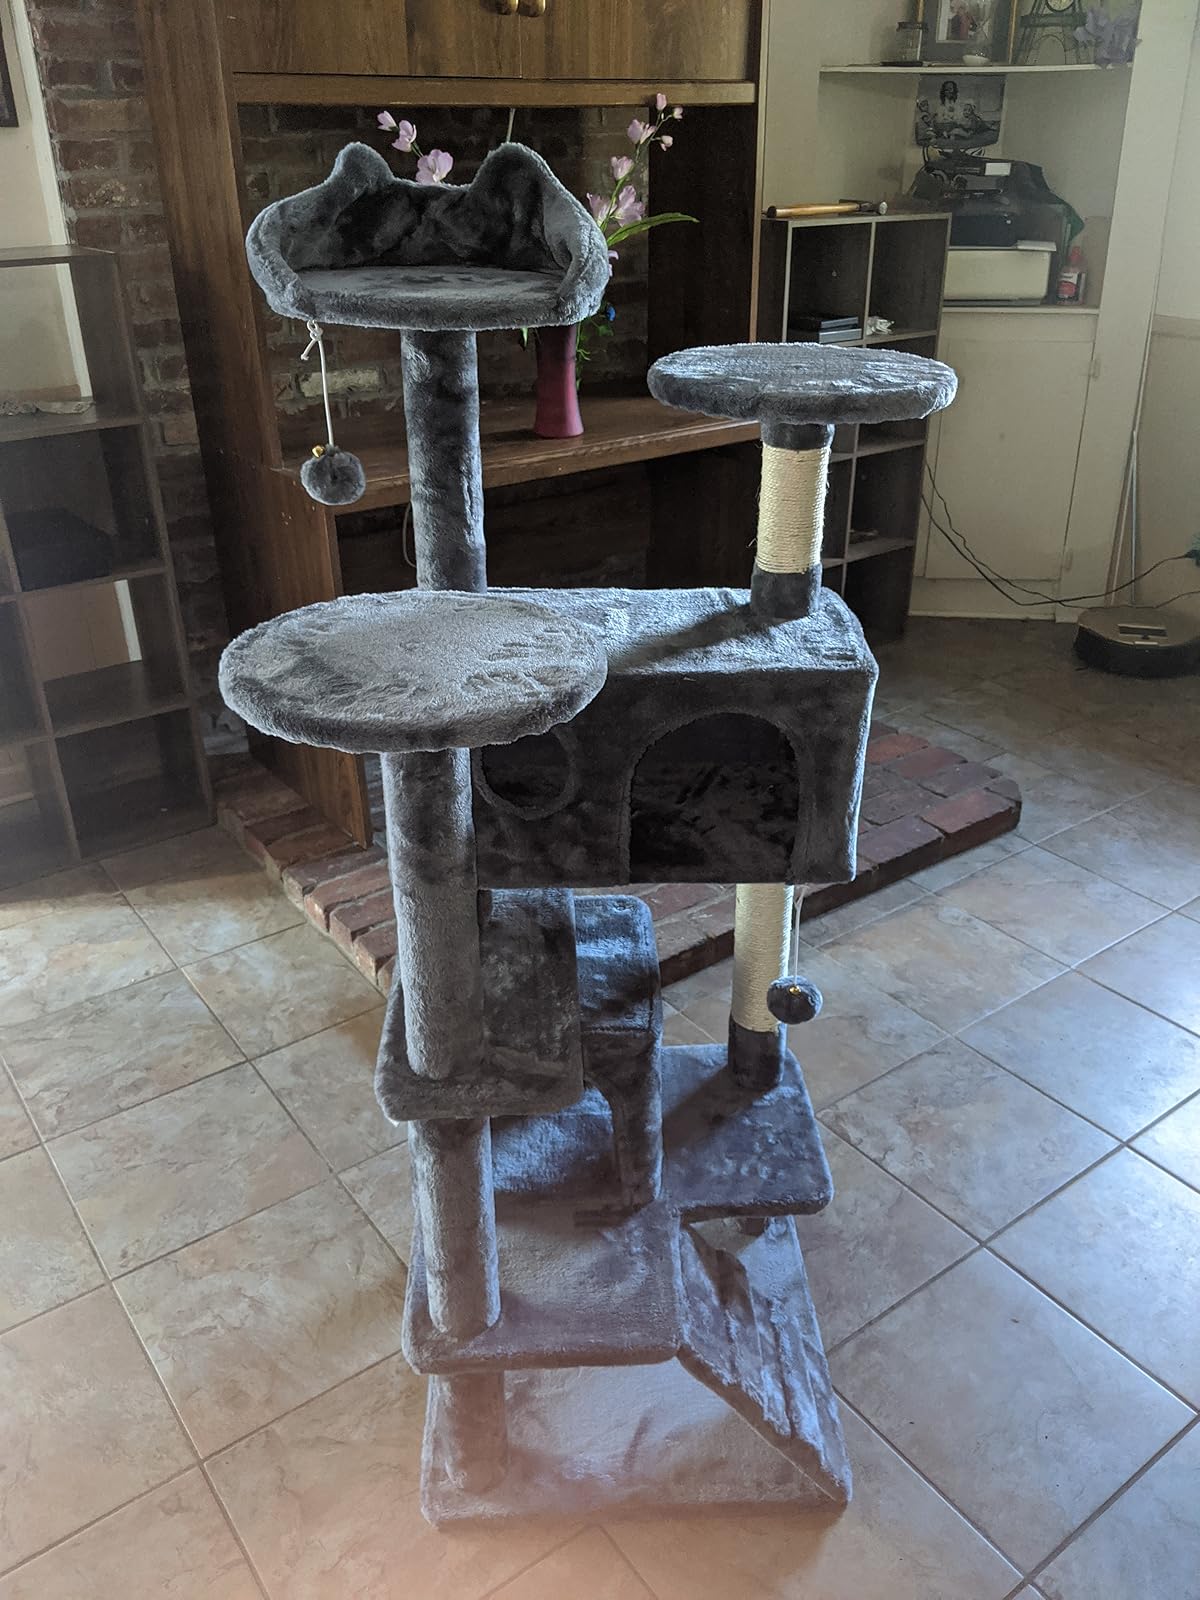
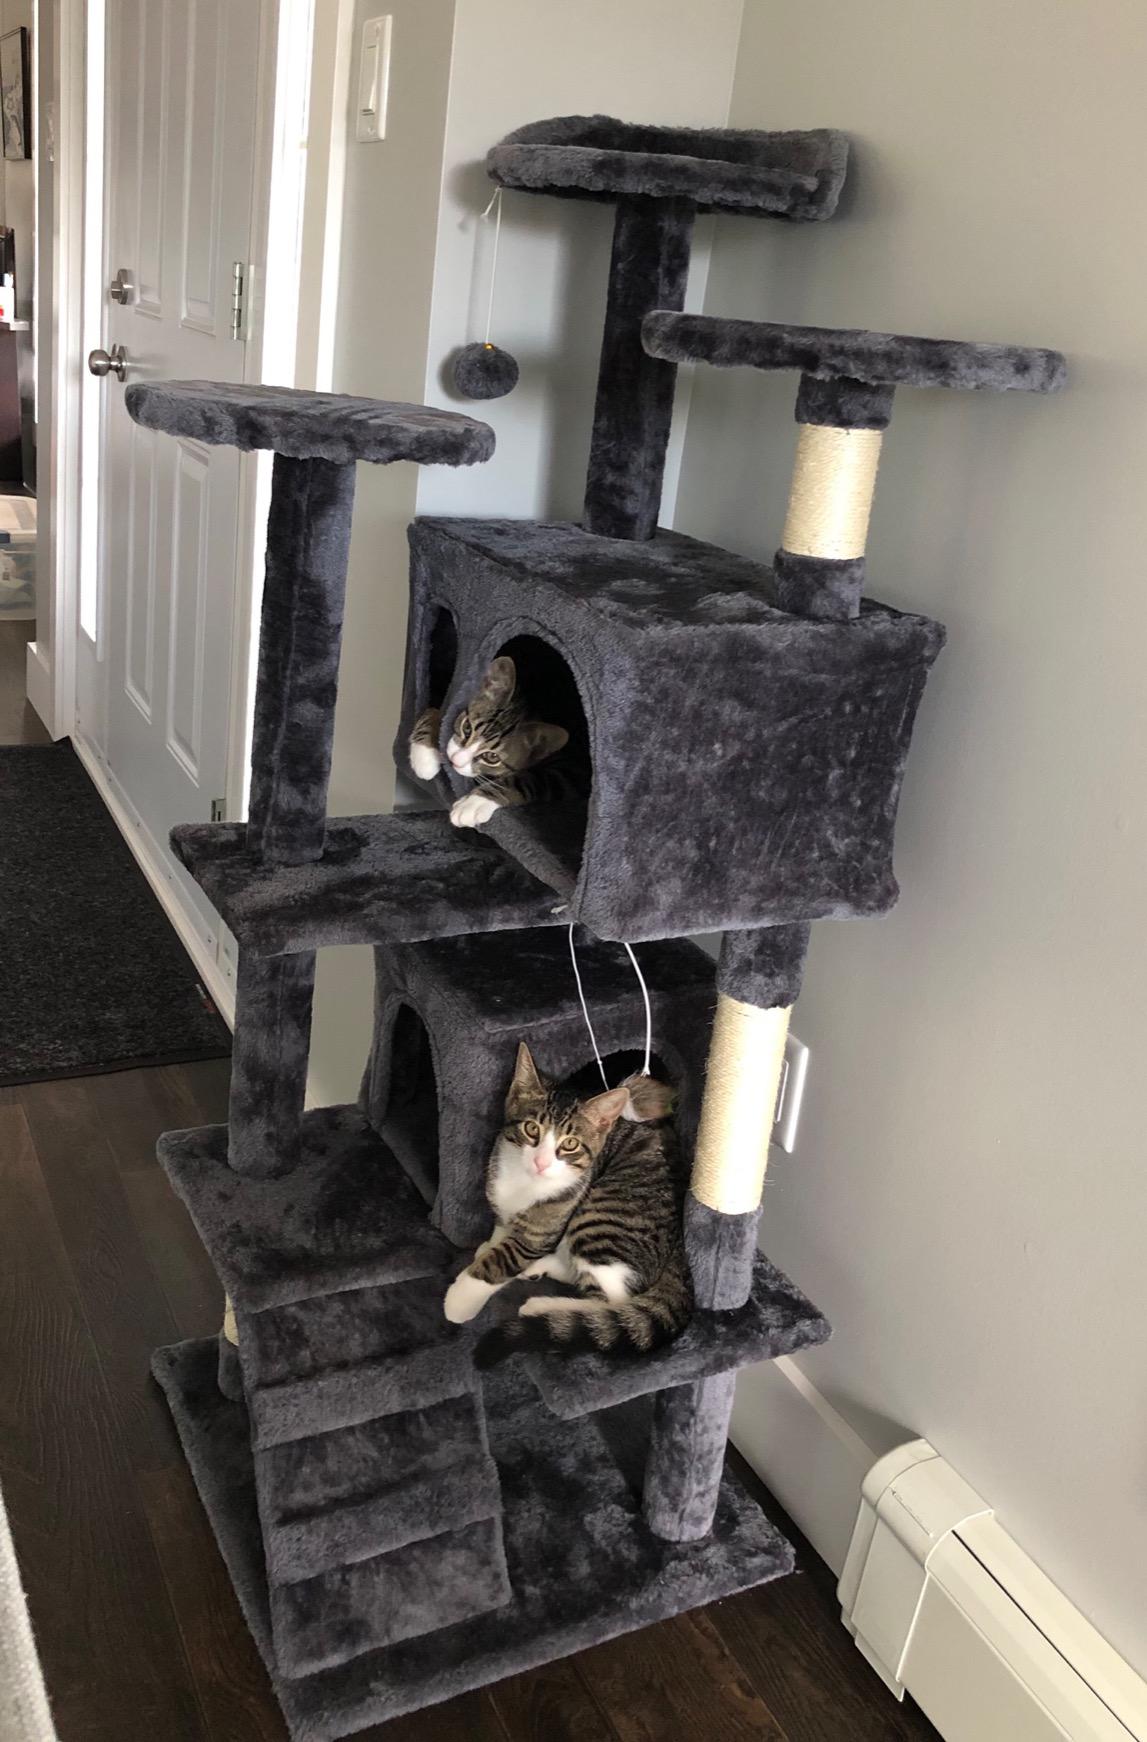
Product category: items_cat tree
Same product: yes